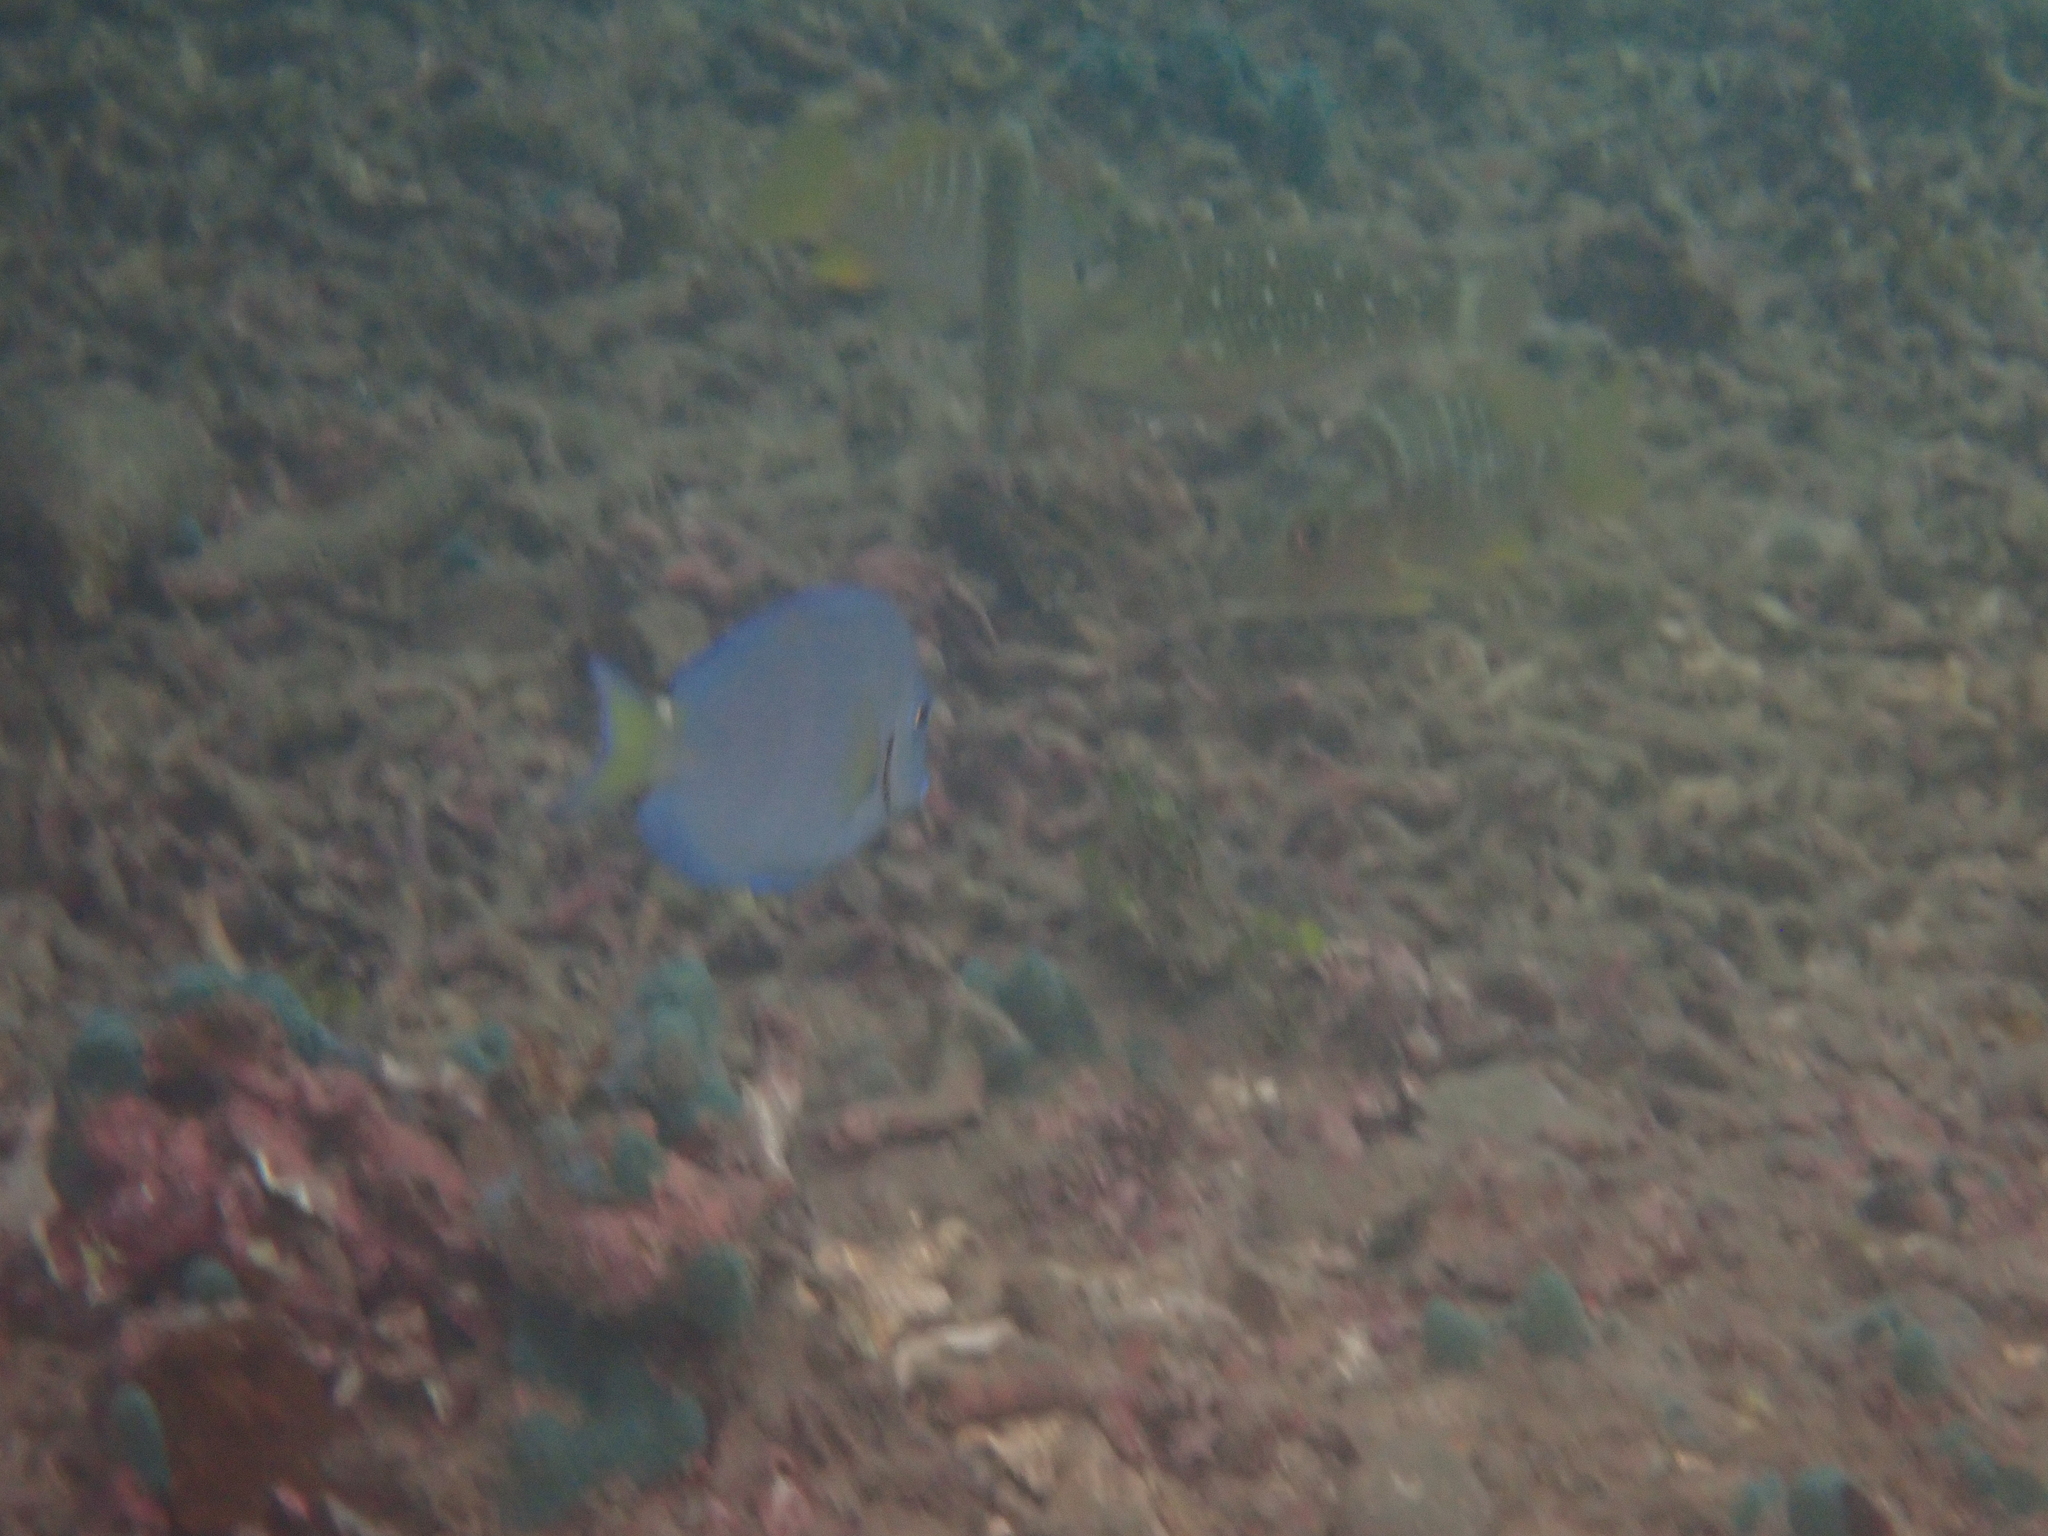
Acanthurus coeruleus (Atlantic Blue Tang)